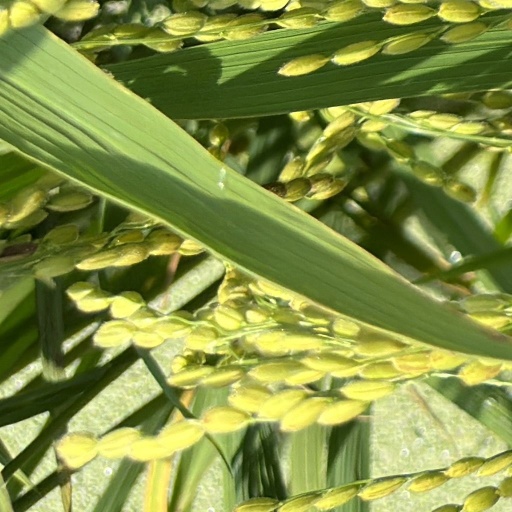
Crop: rice